Trial of Sam Bankman-Fried

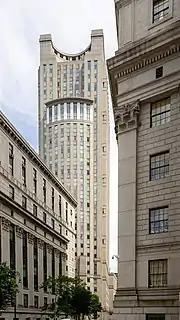
Daniel Patrick Moynihan U.S. Courthouse

The trial began on October 3, 2023, in the Daniel Patrick Moynihan United States Courthouse in Manhattan, New York City, with district judge Lewis Kaplan presiding. The prosecution was led by Assistant U.S. Attorneys Nicolas Roos and Danielle Sassoon. Attorney Mark Cohen lead the defense.